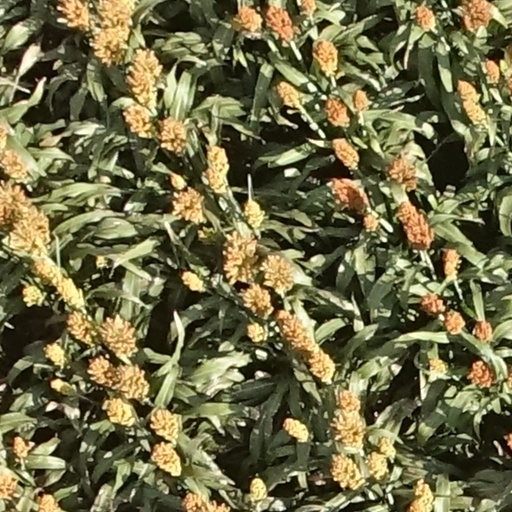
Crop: sorghum